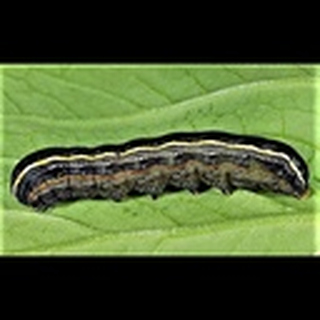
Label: cotton_army_worm